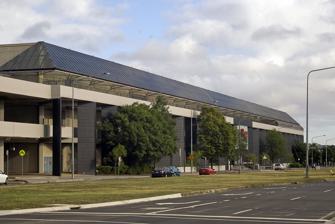
Building: Westfield Belconnen
Country: Australia
Year built: 1978
This article or section may need to be formatted . You can help Wikipedia by formatting it if you know how. Please also consider changing this notice to be more specific . ( May 2024 ) Shopping mall in Benjamin Way, Belconnen Westfield Belconnen viewed from Benjamin Way Location Benjamin Way, Belconnen Coordinates 35°14′18″S 149°03′54″E / 35.23833°S 149.06500°E / -35.23833; 149.06500 Opening date 28 February 1978 Management Scentre Group Owner Scentre Group No. of stores and services 268 Total retail floor area 96,008 m 2 No. of floors 3 Parking 2,880 spaces Website westfield.com.au/belconnen Westfield Belconnen centre court - the lift in the picture has been replaced also the stage has been removed. Middle level food court Westfield Belconnen , also known colloquially as Belconnen (or Belco) Mall , is managed by Scentre Group and located in the Canberra suburb of Belconnen , Australia. The shopping centre is the largest in Canberra, featuring around 270 specialty stores . History This section is in list format but may read better as prose . You can help by converting this section , if appropriate. Editing help is available. ( May 2024 ) December 1975 - The bulk earthworks on the site for the Belconnen Mall were commenced. September 1976 - Construction of the $24 million Belconnen Mall commenced for the Canberra Commercial Development Authority. August 1977 - The final concrete was poured in stage-1 of the Belconnen Mall construction. February 1978 - First day of trading following the completion of stage-1 construction and the initial fit out of the Belconnen Mall. The Mall was designed by Cameron, Chisholm & Nicol and built by the joint venture partnership of T. H. O’Connor Pty. Ltd. and Costain Australia Limited for the Canberra Commercial Development Authority and was irreverently referred to as "Pead's Palace". July 1978 - Stage-2 of the Belconnen Mall; featuring the “Centre Stage area”, a spiral staircase, a 23-person glass lift and an additional 60 traders was opened. October 1978 - With the final stage of the initial Belconnen Mall construction completed, the centre was officially opened by the Minister for the Capital Territory, Robert James (Bob) Ellicott . The Belconnen Mall was branded as "The Big One" as at the time it was the largest shopping centre in the Southern Hemisphere , complete with the second largest Myer Department Store in the world. Belconnen Mall boasts Canberra's first Travelators (in lieu of escalators), Canberra's first multi-storey car parks and is a favourable design of the decade. 1980 - An integral link in the elevated pedestrian network between the bus interchange and Belconnen Mall, the Belconnen Churches Centre on the corner of Benjamin Way and Joynton Smith Drive was completed. December 1985 - An agreement was reached between the Commonwealth Government, the Canberra Commercial Development Authority and a prospective purchaser for the sale of the Belconnen Mall. February - March 1986 - The Minister for Territories, Gordon Glen Denton Scholes, by notice in the Commonwealth gazette of this date, abolished the Canberra Commercial Development Authority (operators of the Belconnen Mall). The Commonwealth Government completed the 87 million dollar sale, agreered to in December 1985, of the Belconnen Mall to the joint venture partnership of the Commonwealth Superannuation Fund Investment Trust and the Westfield Trust (Westfield Property Group). 1989 - Refurbishment of Westfield Shoppingtown (the former Belconnen Mall) commenced. May 1995 -  	The Westfield Shoppingtown (formerly the Belconnen Mall) commenced construction of a $14 million entertainment complex including a ten-screen cinema complex, interactive indoor games site (Intencity), variety stores and restaurants. 2009 - Construction begins on the replacement of the mall's original Travelators. 2009 - Expansion of the mall has begun. 2010 - Westfield expansion of Fresh Food opens along with the Yellow car park 31 March 2011 - Unveiling of the "Beautiful new Belconnen" - major refurbishments in the existing centre and opening of new stores including a Target discount department store. Canberra Commercial Development Authority Canberra Commercial Development Authority Authority overview Formed October 1974 ( 1974-10 ) Dissolved 27 February 1986 ( 1986-02-27 ) Jurisdiction ACT Government Minister responsible Hon. Gordon Scholes AO , Minister for Territories Authority executives Jim Pead , Chairman David Elsworth, Deputy Chairman The CCDA was an authority formed in October 1974 for the purpose of developing and managing the proposed Belconnen Mall. At the time Canberra had two major shopping centres, namely the Monaro Mall , and the Woden Town Centre , and it was decided that the north of Canberra needed a similar shopping centre. Rather than utilising private industry to build the mall, it was decided that the government should operate it to prevent the formation of monopolies. Shortly after the opening of the mall in 1978, it was identified in a review of Commonwealth Functions conducted by Minister for Industry and Commerce Phillip Lynch as a potential privatisation target, and it was announced by Prime Minister Malcolm Fraser that the authority would be abolished and the mall sold. This, however, did not happen for many years due to the government's dissatisfaction with the offers it had received. Furthermore in 1983 there was a suggestion that the authorities responsibilities would be widened to include a new shopping centre development in Erindale. This never came to fruition, and a bid for the mall was accepted in 1985, with the authority being abolished the next year. The mall was bought for A$87 million by a joint venture between Westfield and the Commonwealth Superannuation Fund Investment Trust References